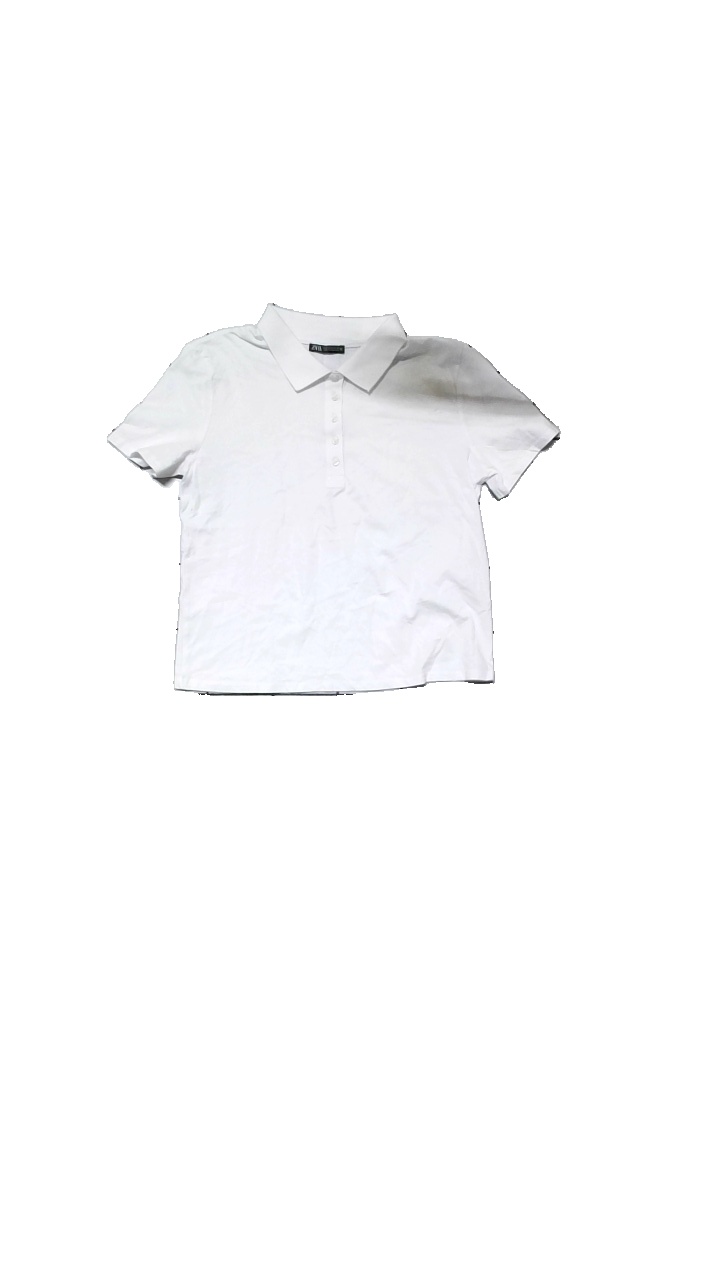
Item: Top (Ladies)
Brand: Zara
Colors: White
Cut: Regular, Loose
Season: All
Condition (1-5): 4
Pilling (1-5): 4
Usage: Reuse
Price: <50